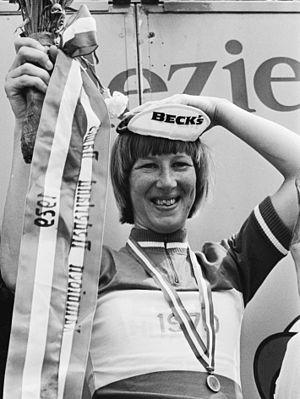
Tineke « Trijntje » Fopma, née le 21 juillet 1953 à Huins, est une coureuse cycliste néerlandaise.